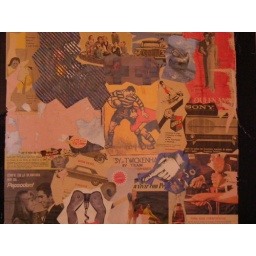
wall over my bed in Vina del Mar